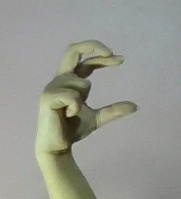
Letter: thal